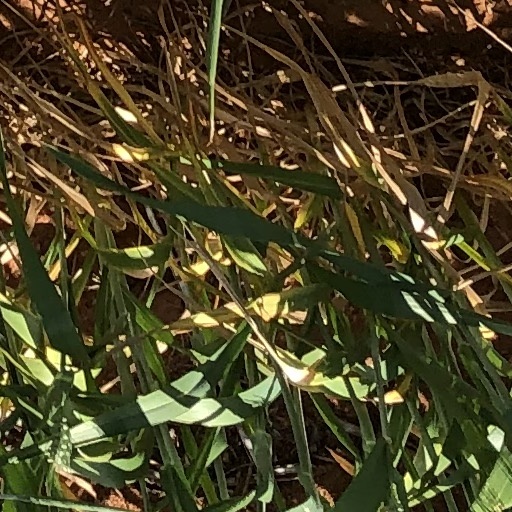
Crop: wheat